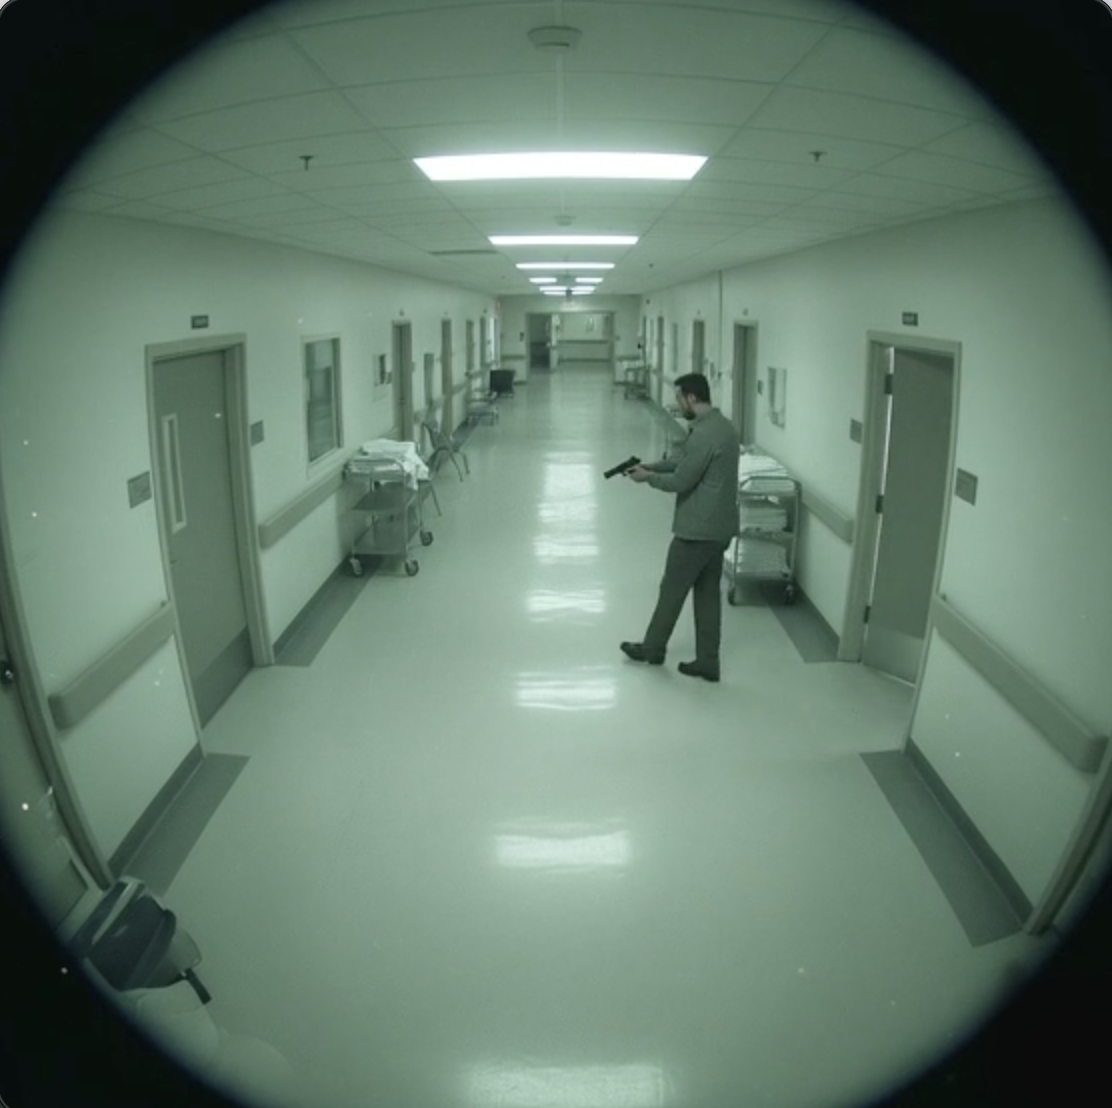
Object: weapon